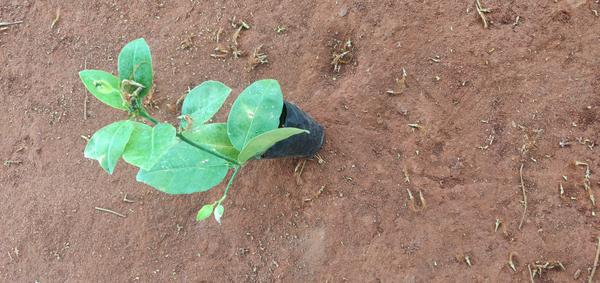
Plant: Lemon